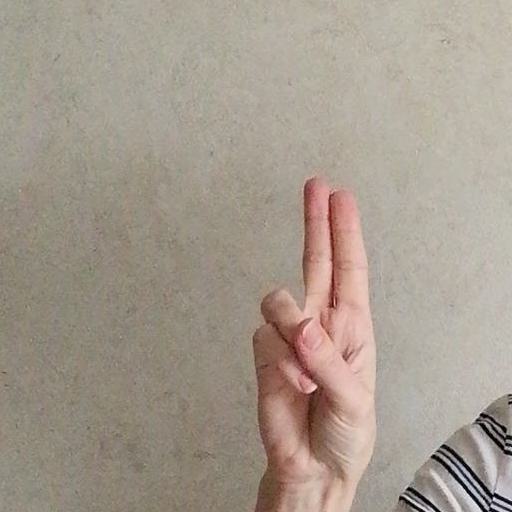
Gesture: two_up